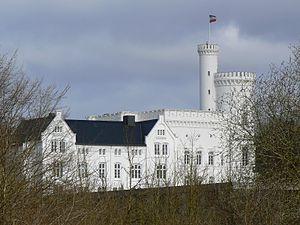
Le château Blome est un château néogothique d'inspiration Tudor situé à côté du petit village de Selent dans le Schleswig-Holstein en Allemagne septentrionale.
Carl Heinrich Eduard Knoblauch, né le 25 septembre 1801 à Berlin et mort le 29 mai 1865 à Berlin, est un architecte allemand, de style historiciste et éclectique et auteur de plusieurs châteaux néogothiques.